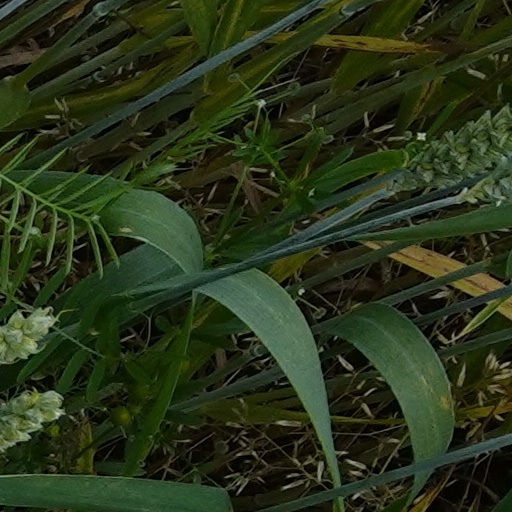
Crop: wheat